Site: brandenburg
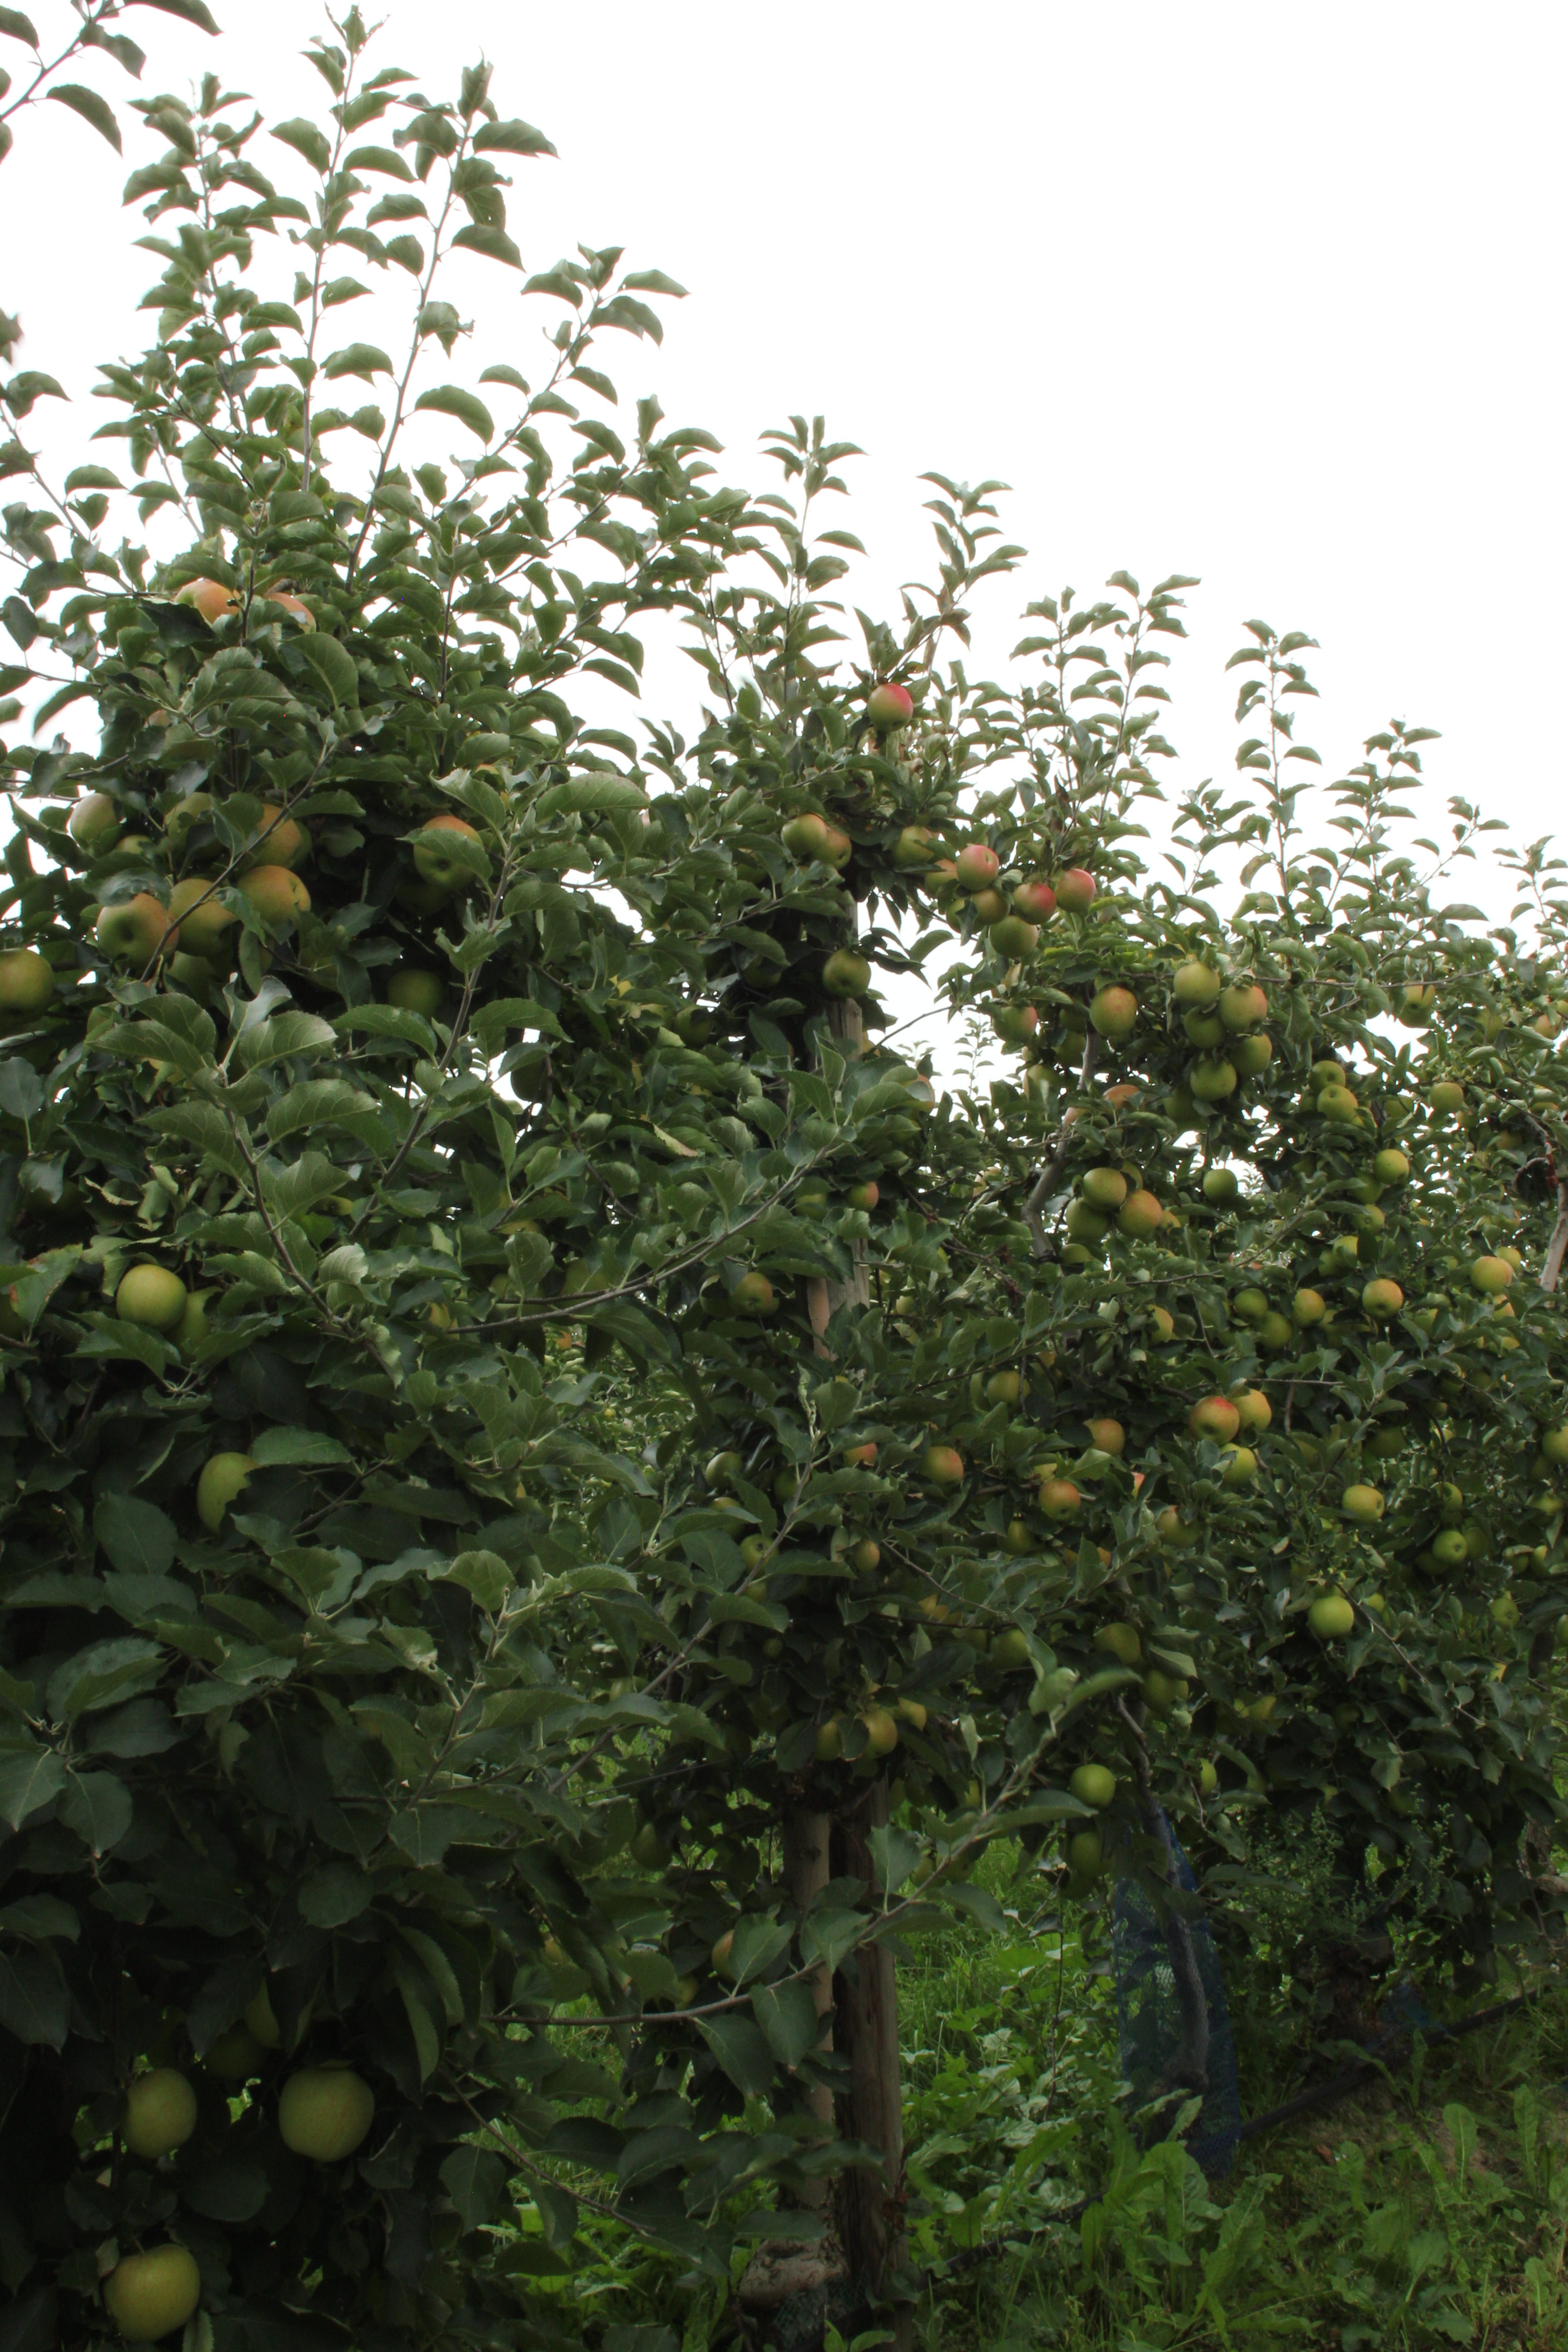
Growth stage (BBCH 87): Maturity of fruit and seed